Answer in natural language. Is gray open box further away or in front of bed? Choose between the following options: in front or further away
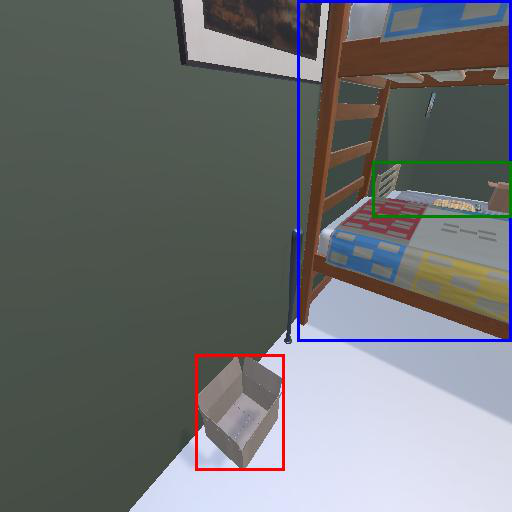
<answer>in front</answer>